Simon Marius

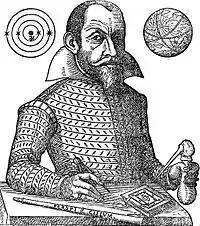
Engraving of Marius in his book "Mundus Iovialis" (World of Jupiter), 1614

Simon Marius (Latinized form of Simon Mayr; 10 January 1573 – 5 January 1625) was a German astronomer. He was born in Gunzenhausen, near Nuremberg, but spent most of his life in the city of Ansbach. He is best known for being among the first observers of the four largest moons of Jupiter, and his publication of his discovery led to charges of plagiarism.